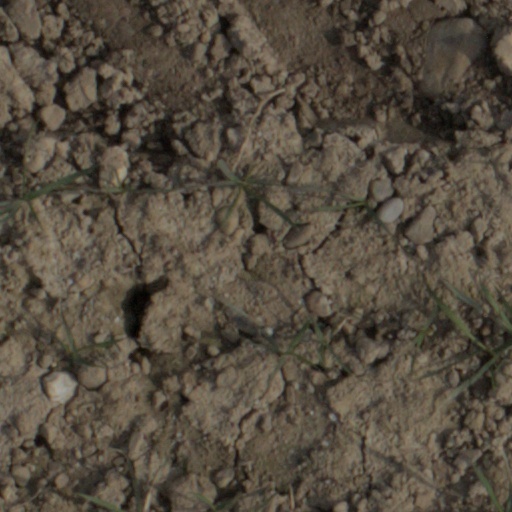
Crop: wheat